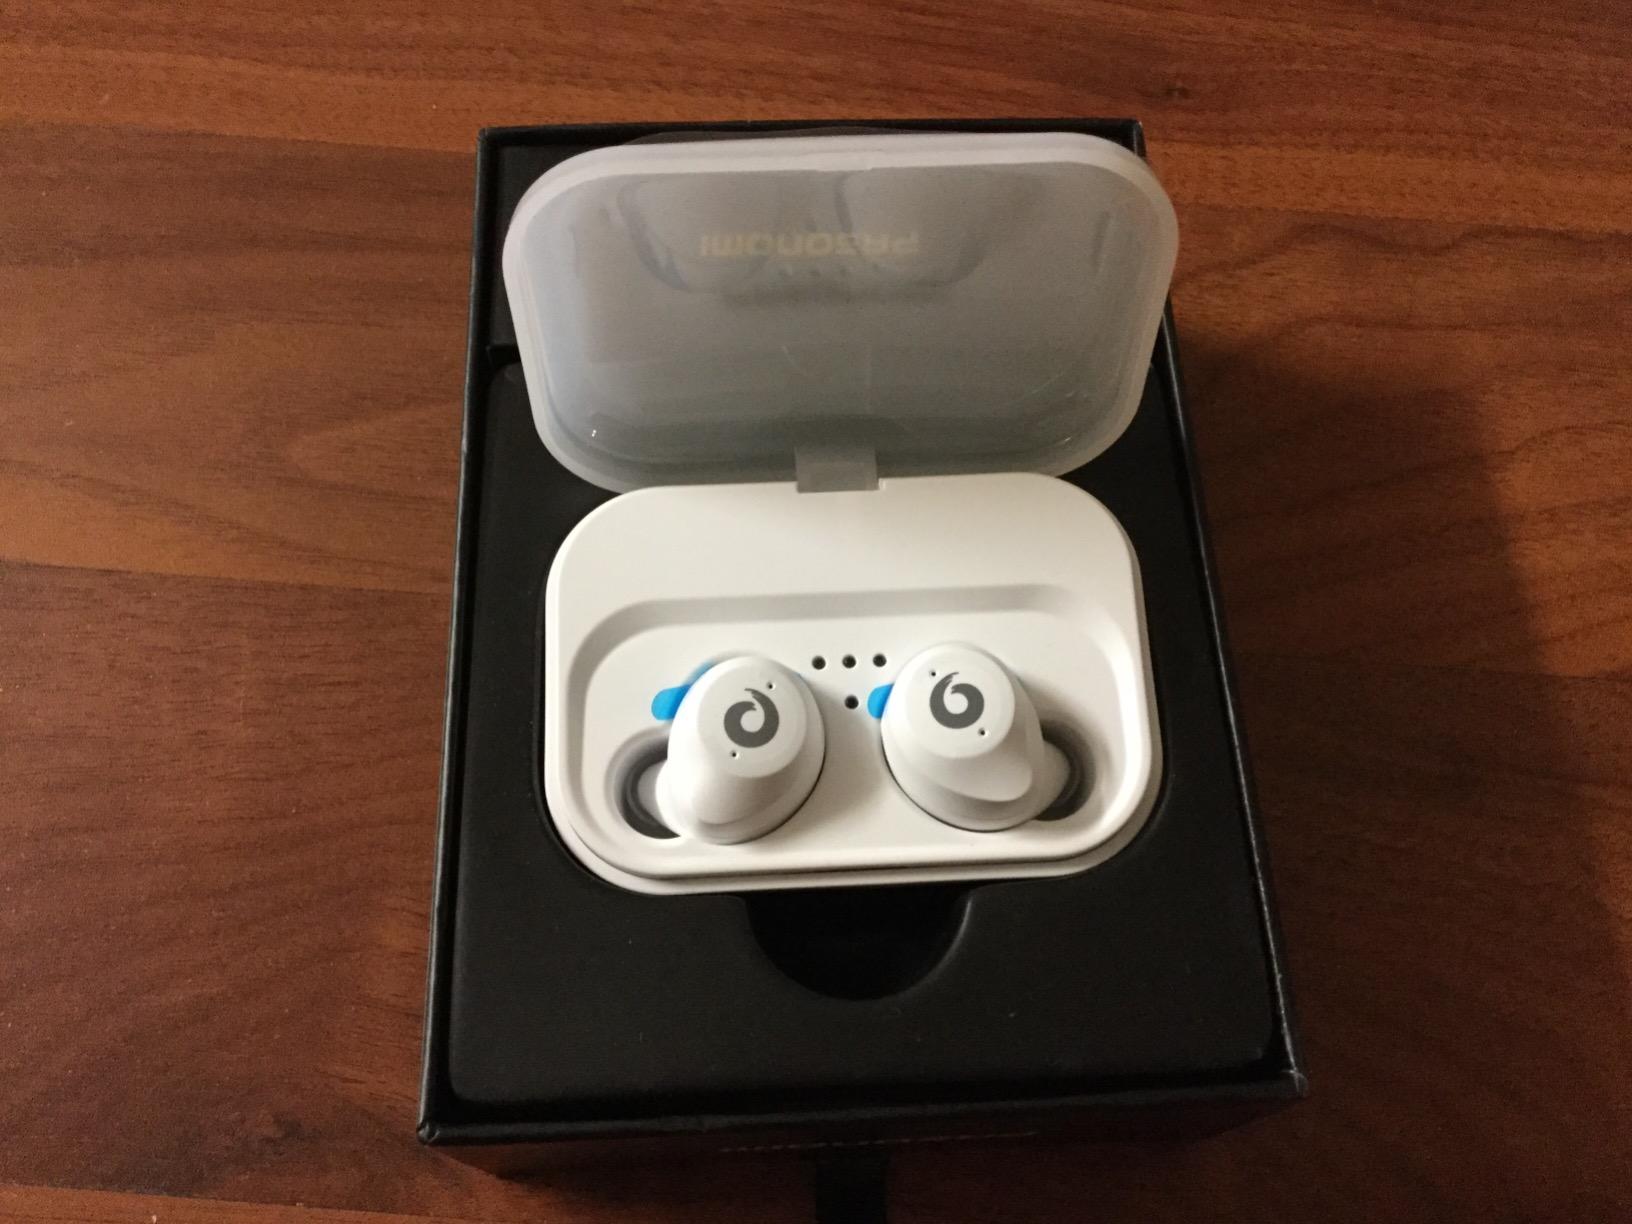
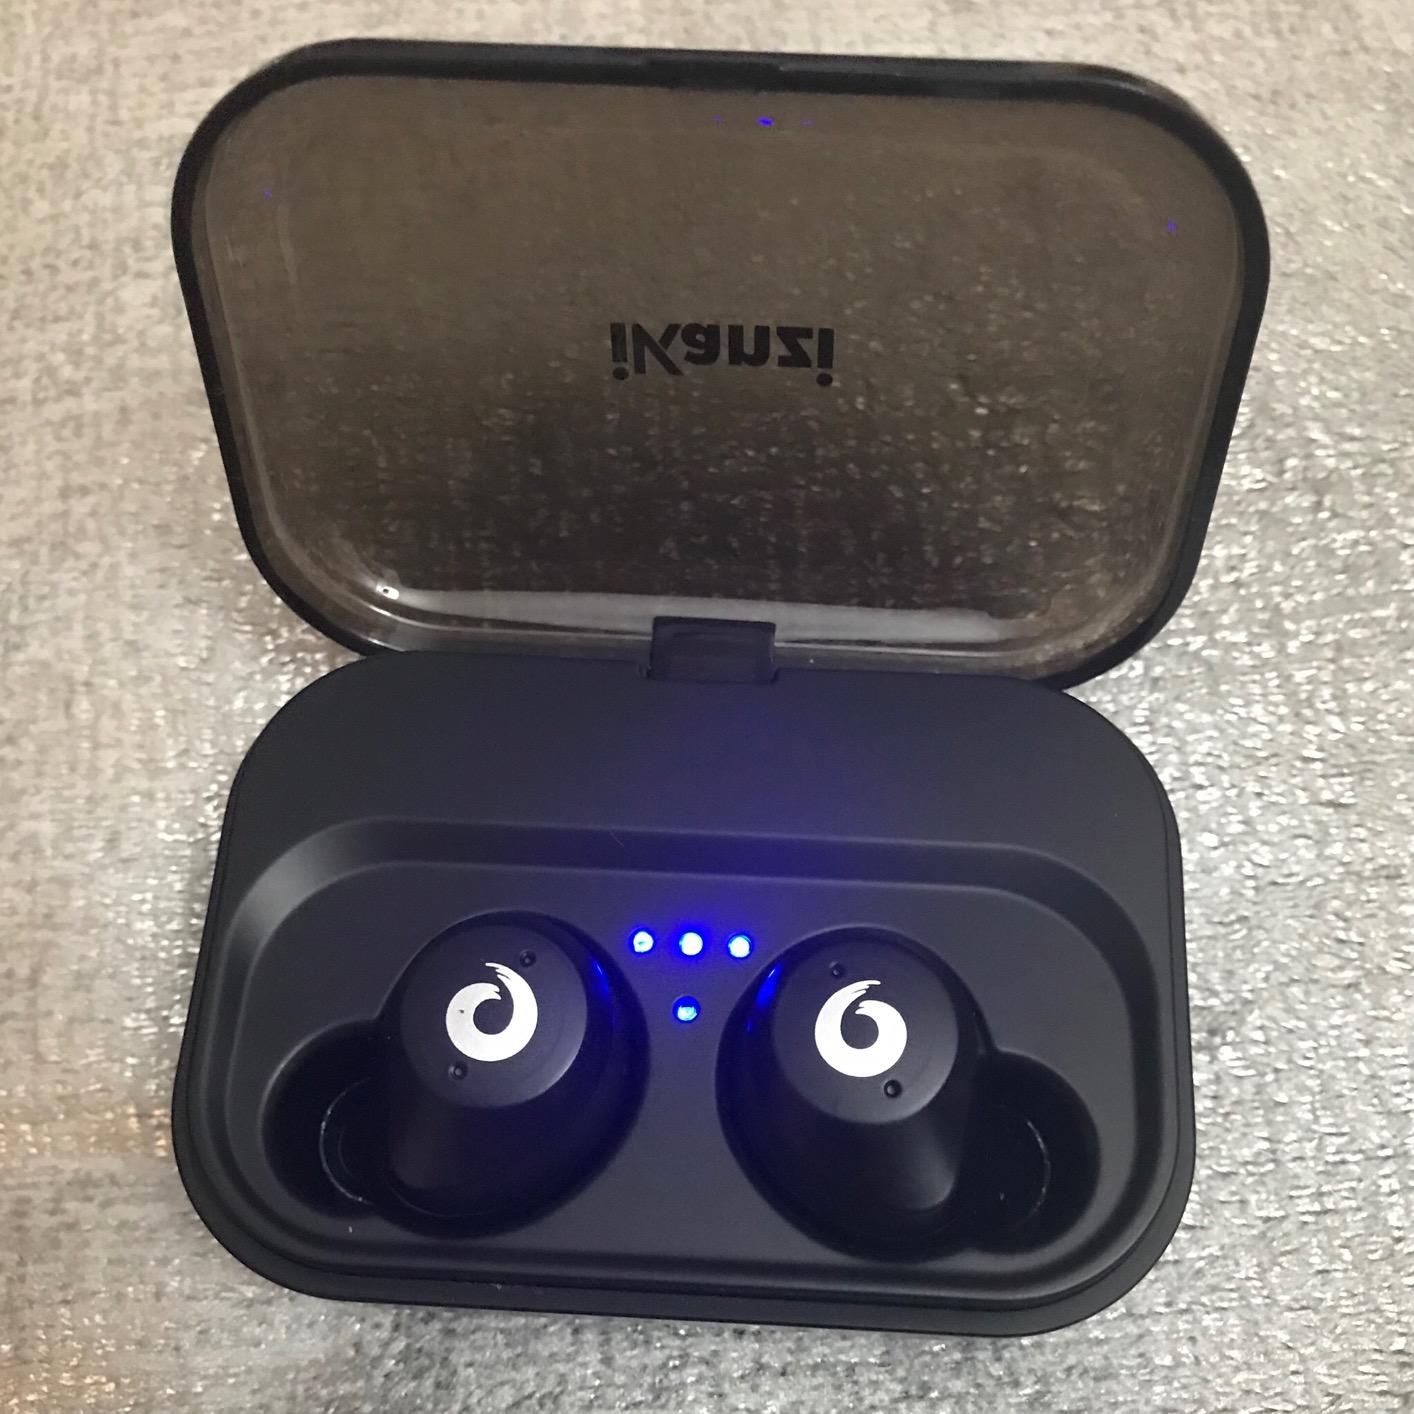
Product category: earbuds
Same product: no